Frankley Water Treatment Works

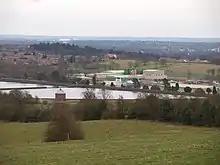
Frankley Reservoir and Water Treatment Works

Frankley Water Treatment Works is a drinking water plant at Frankley, Birmingham, England. Owned by Severn Trent Water, it supplies drinking water to Birmingham and the surrounding area. The plant treats water from the Elan Valley in Wales, which arrives at Frankley Reservoir by gravity feed along the Elan aqueduct with a gradient of 1 in 2,300.